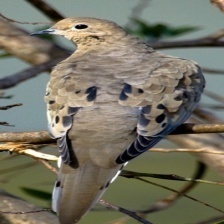
Species: MOURNING DOVE
Scientific name: ZENAIDA MACROURA